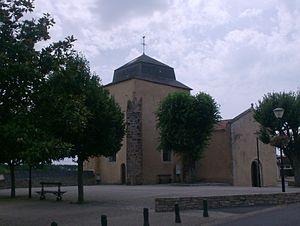
Église Saint-Vincent de Saint-Vincent-sur-Jard
Saint-Vincent-sur-Jard est une commune du Centre-Ouest de la France, située sur la côte de Lumière, dans le département de la Vendée en région Pays de la Loire.